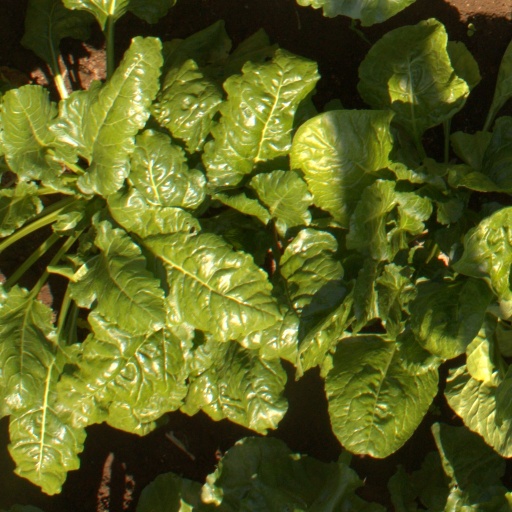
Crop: sugar beet